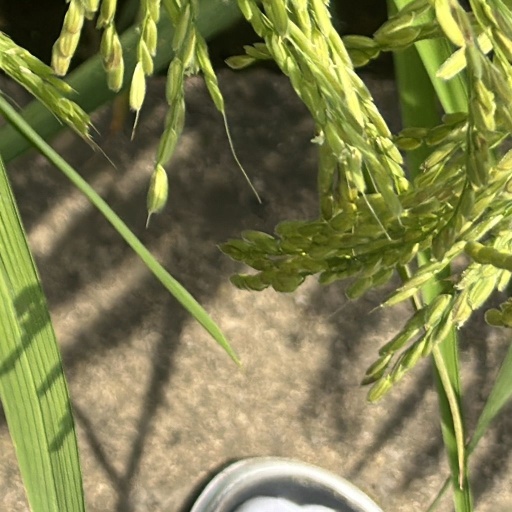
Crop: rice